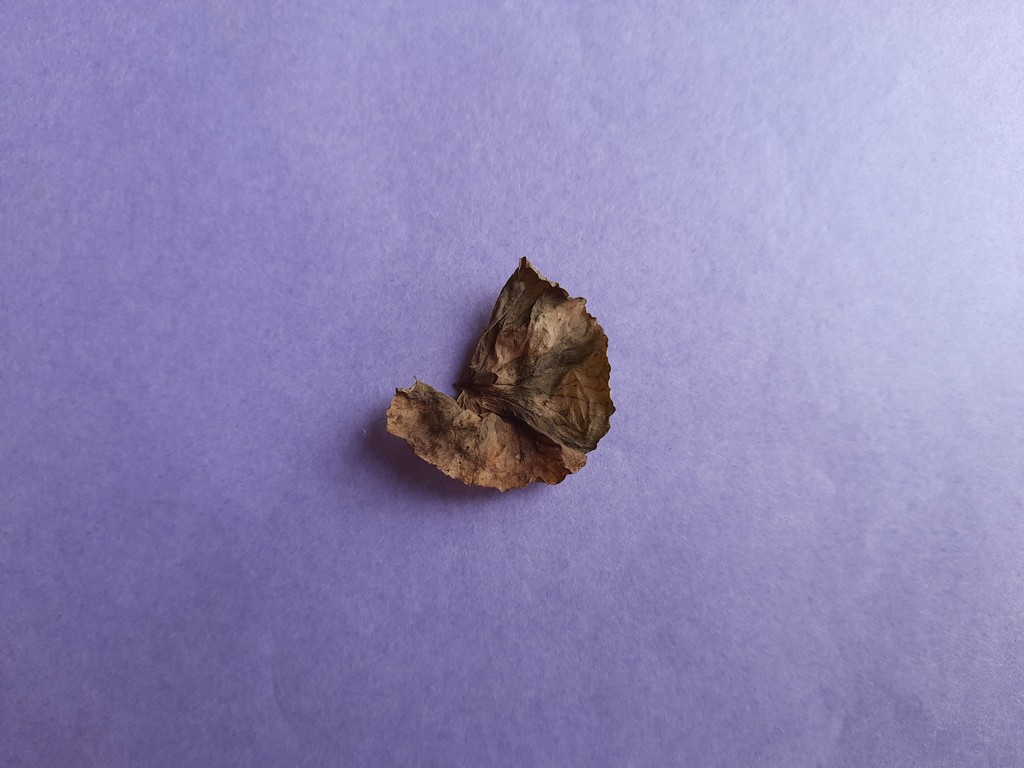
Label: Dried